Dan Woodgate

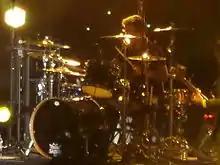
Woodgate performing live with Madness at Manchester Arena, 2014

Daniel Mark "Woody" Woodgate (born 19 October 1960) is an English musician, songwriter, composer and record producer. In a career spanning 45 years, Woodgate came to prominence in the late 1970s as the drummer for the English ska band Madness and went on to become a member of the Anglo-American alternative rock band Voice of the Beehive in the late 1980s. Woodgate began his solo career in 2015, while still a member of Madness, releasing the album "In Your Mind".